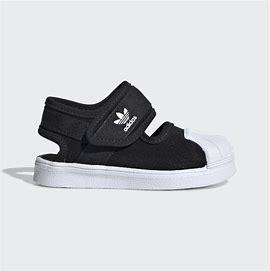
Brand: Adidas
Model: Superstar 360